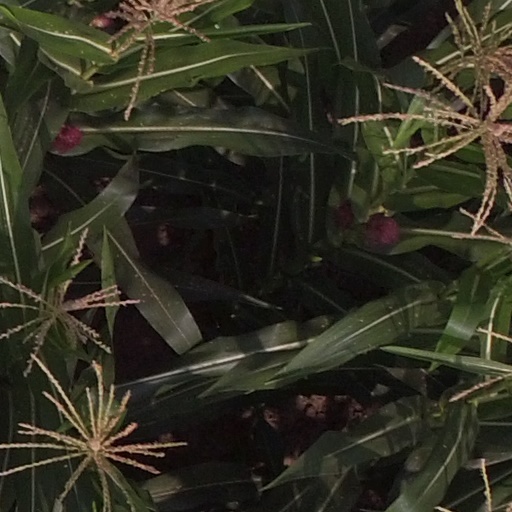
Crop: maize; corn